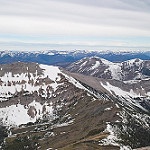
Label: mountain